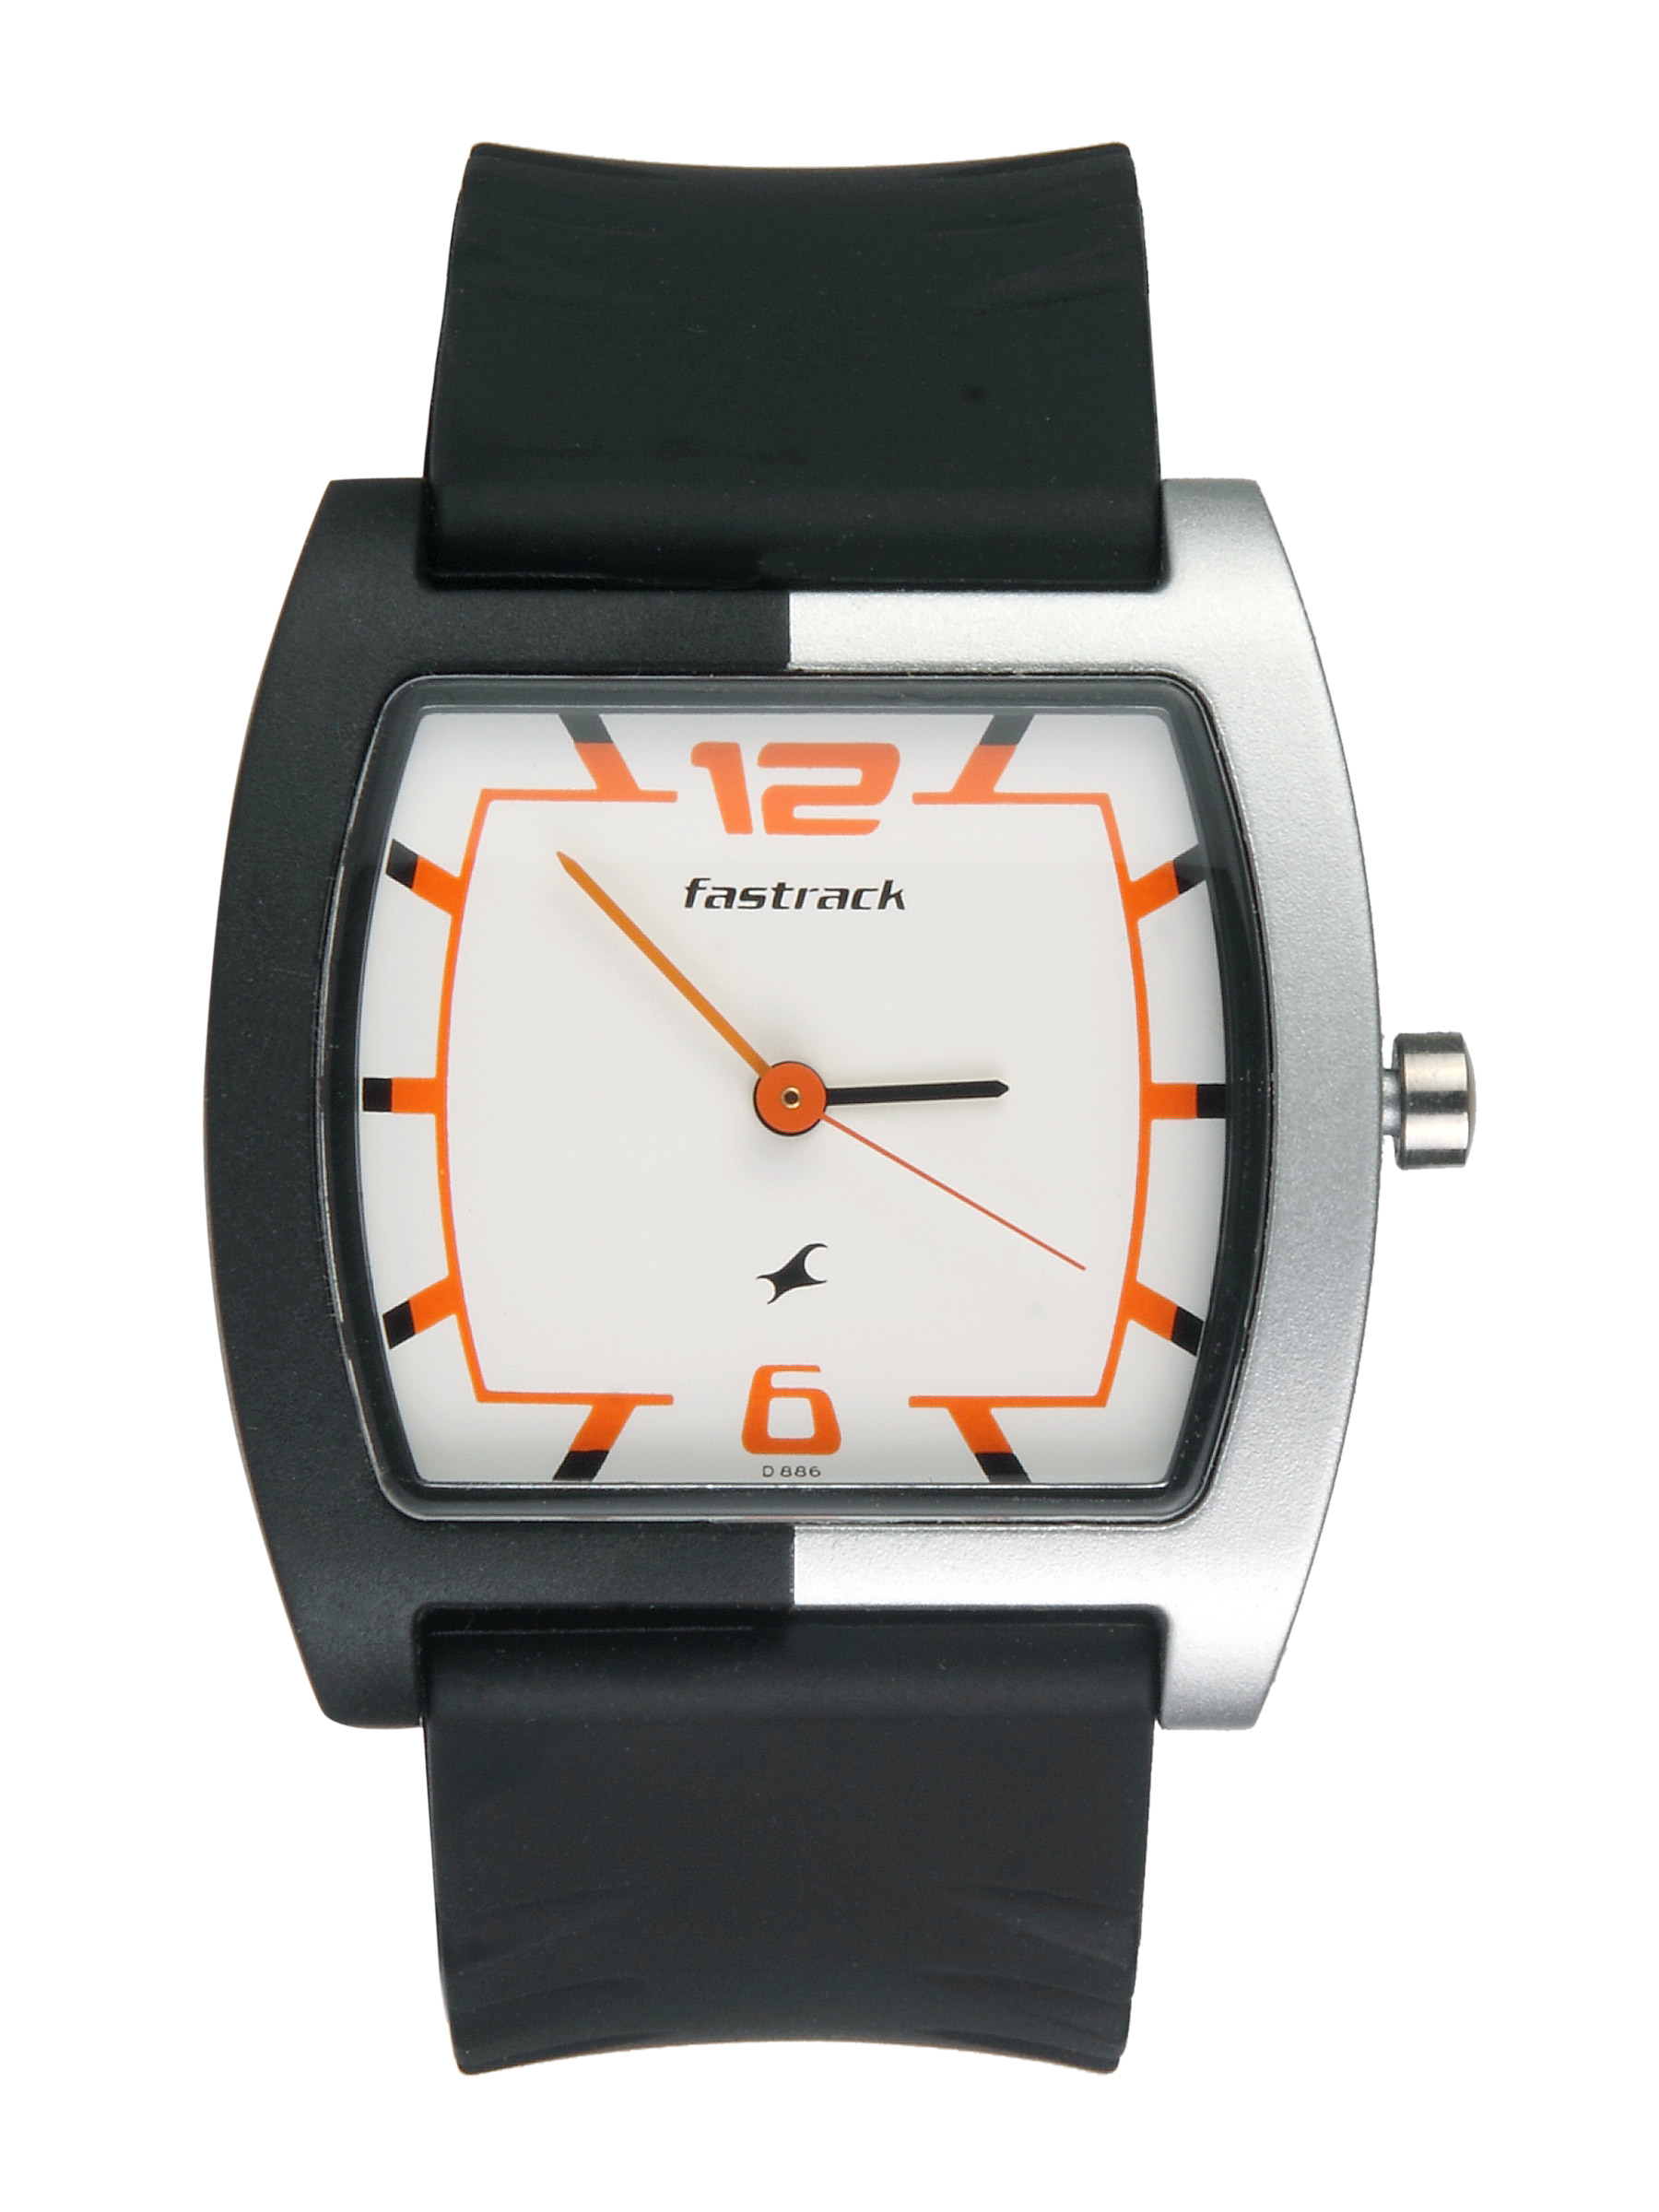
Fastrack Unisex White Casual Watch
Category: Accessories / Watches / Watches
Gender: Unisex
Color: White
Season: Winter 2016
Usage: Casual